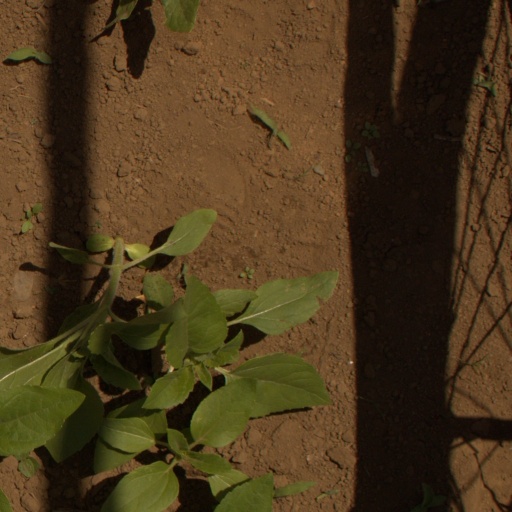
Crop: Jerusalem artichoke